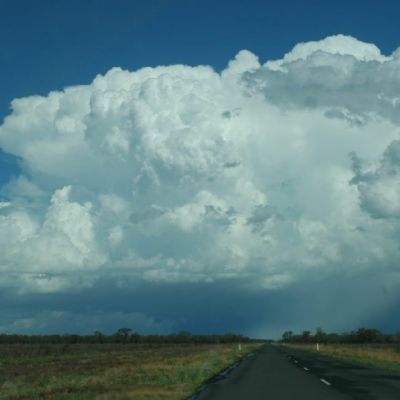
Cloud type: Cumulonimbus (Cb)